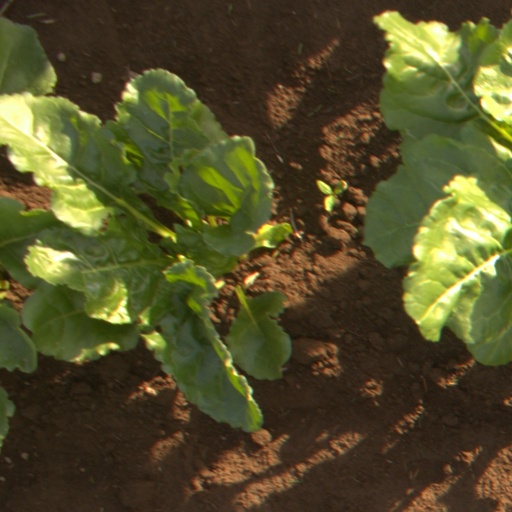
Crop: sugar beet